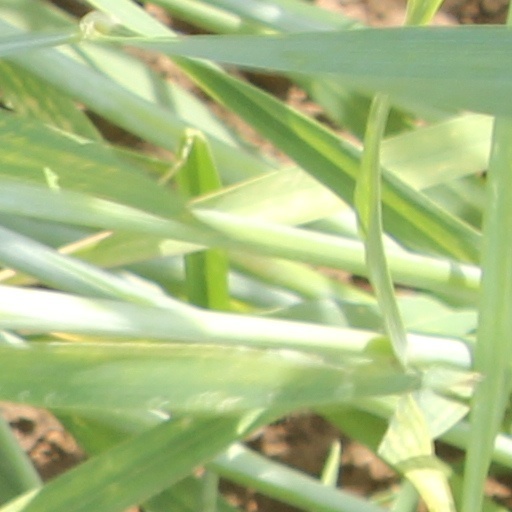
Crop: wheat